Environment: real
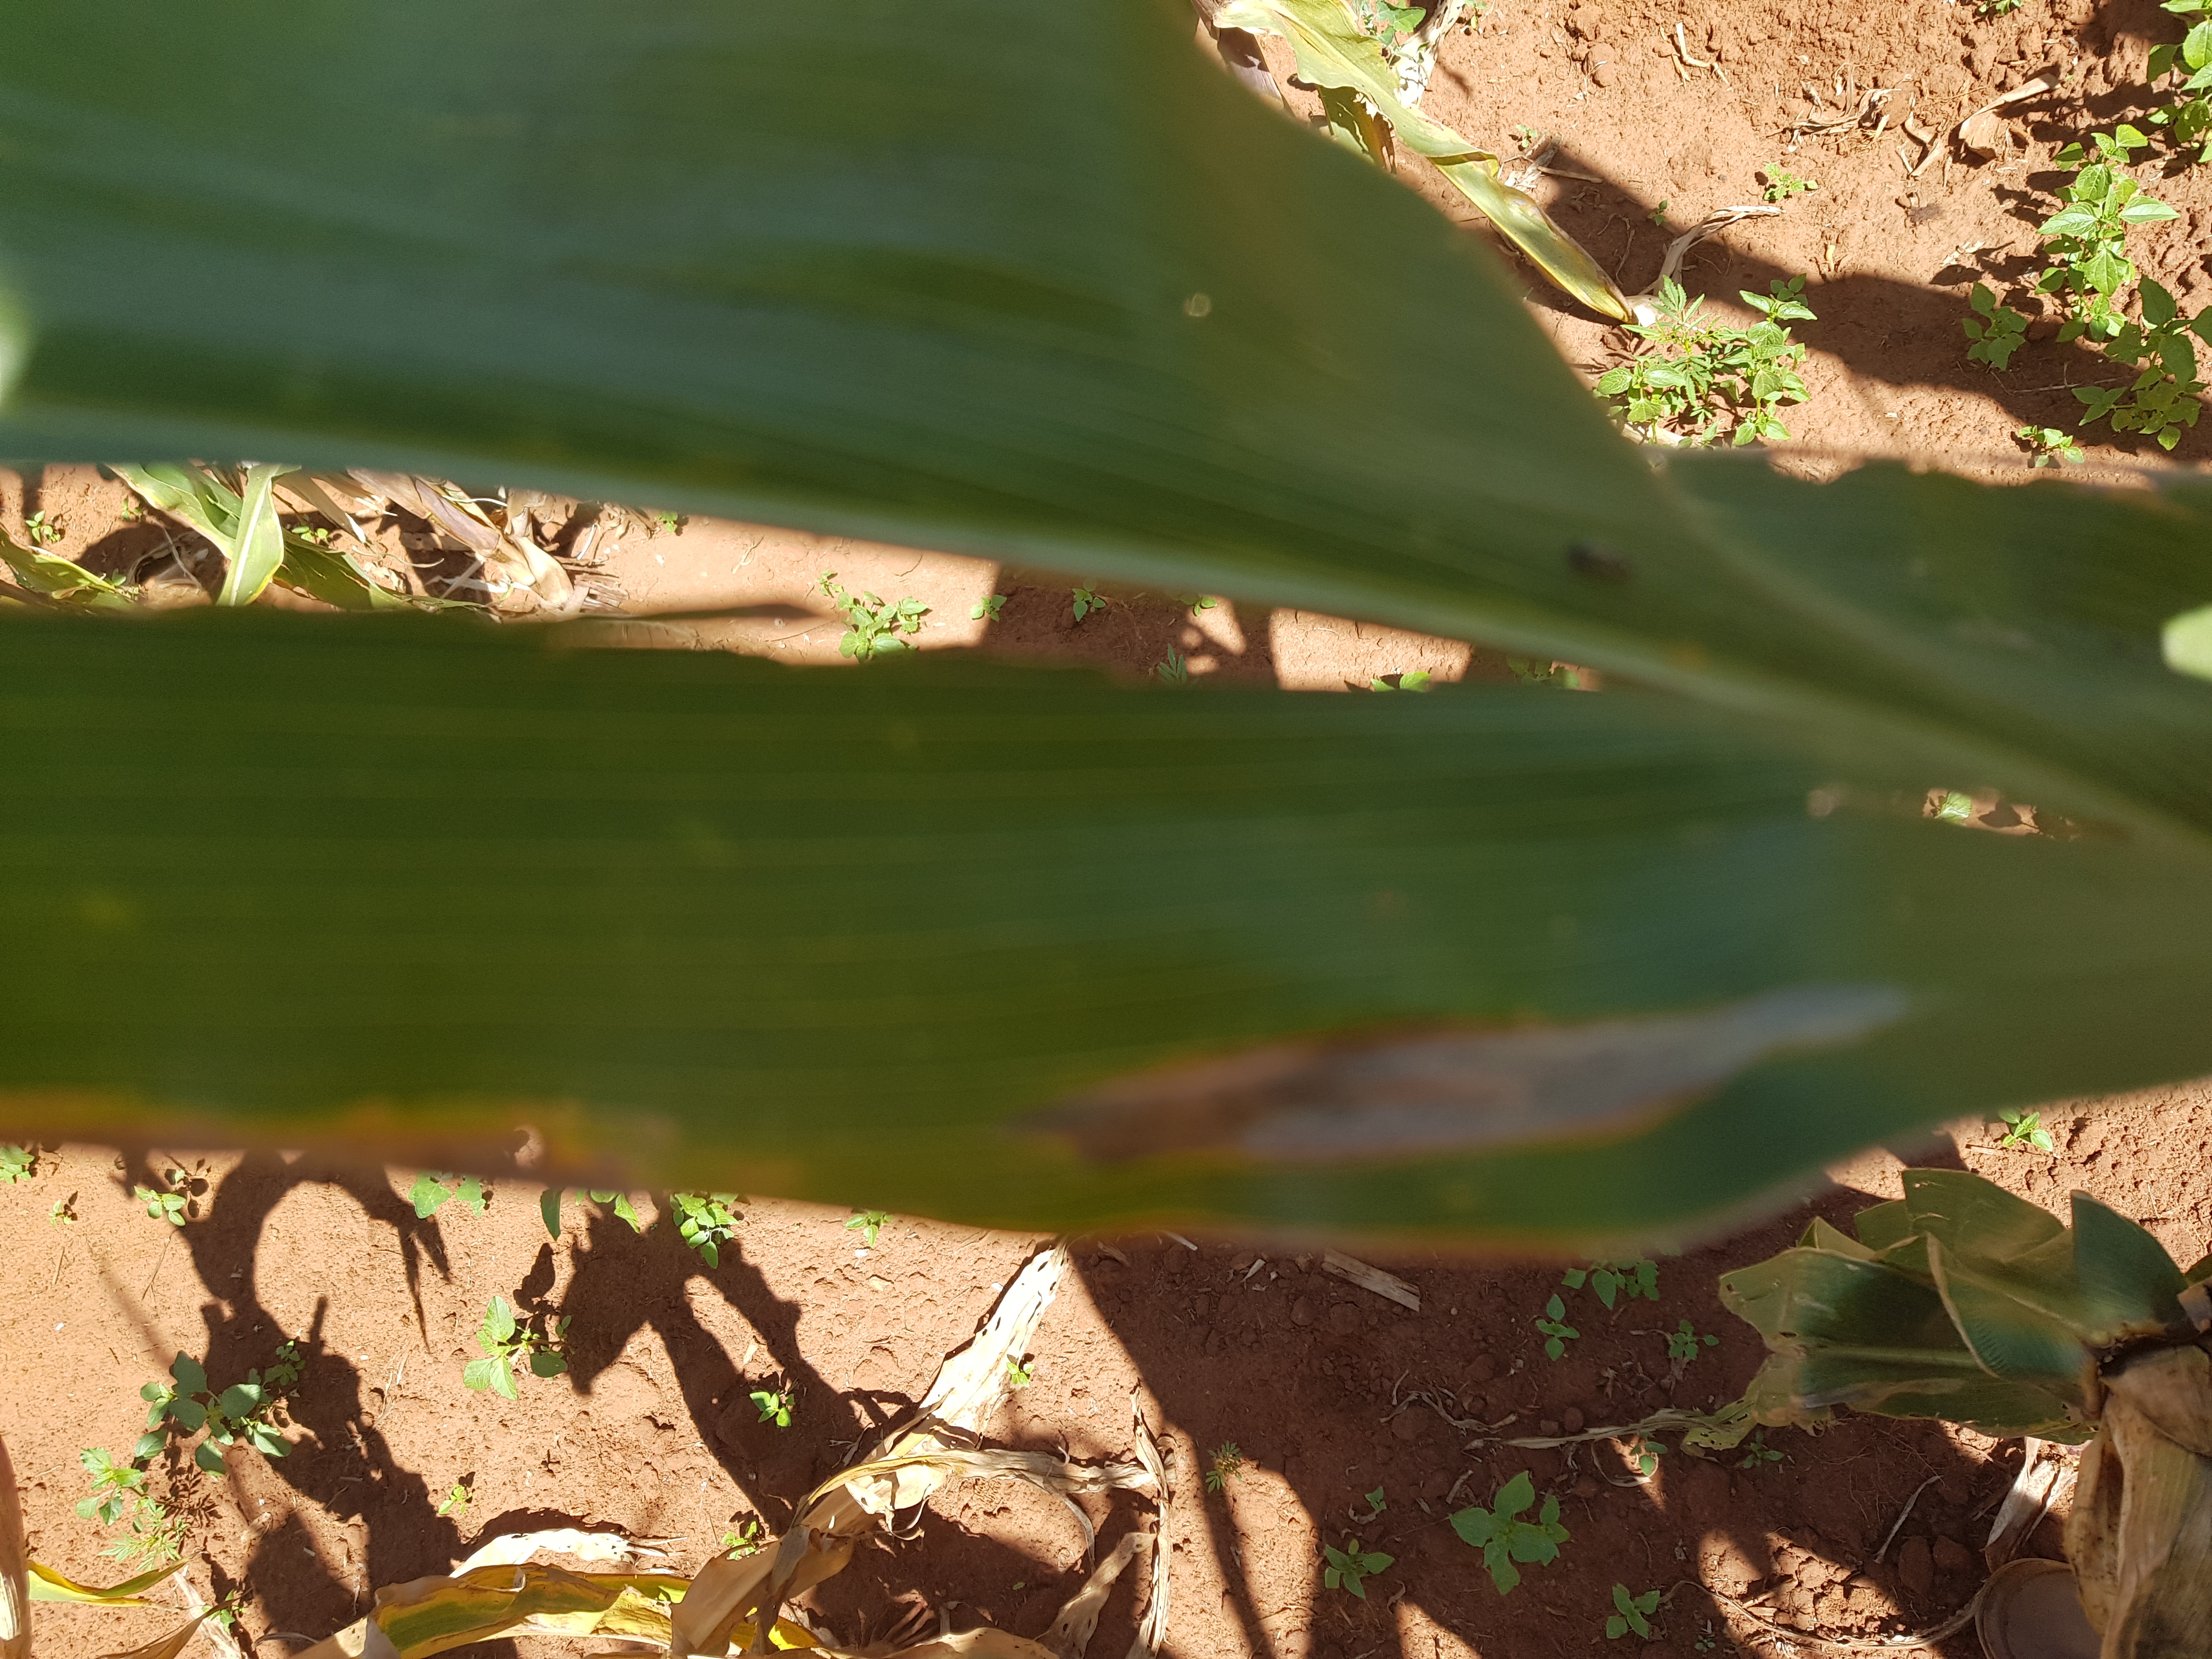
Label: northern_corn_leaf_blight